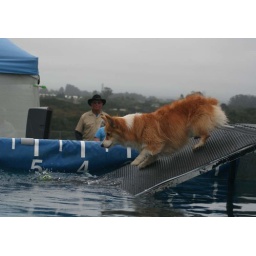
ball in the water (1 of 3)